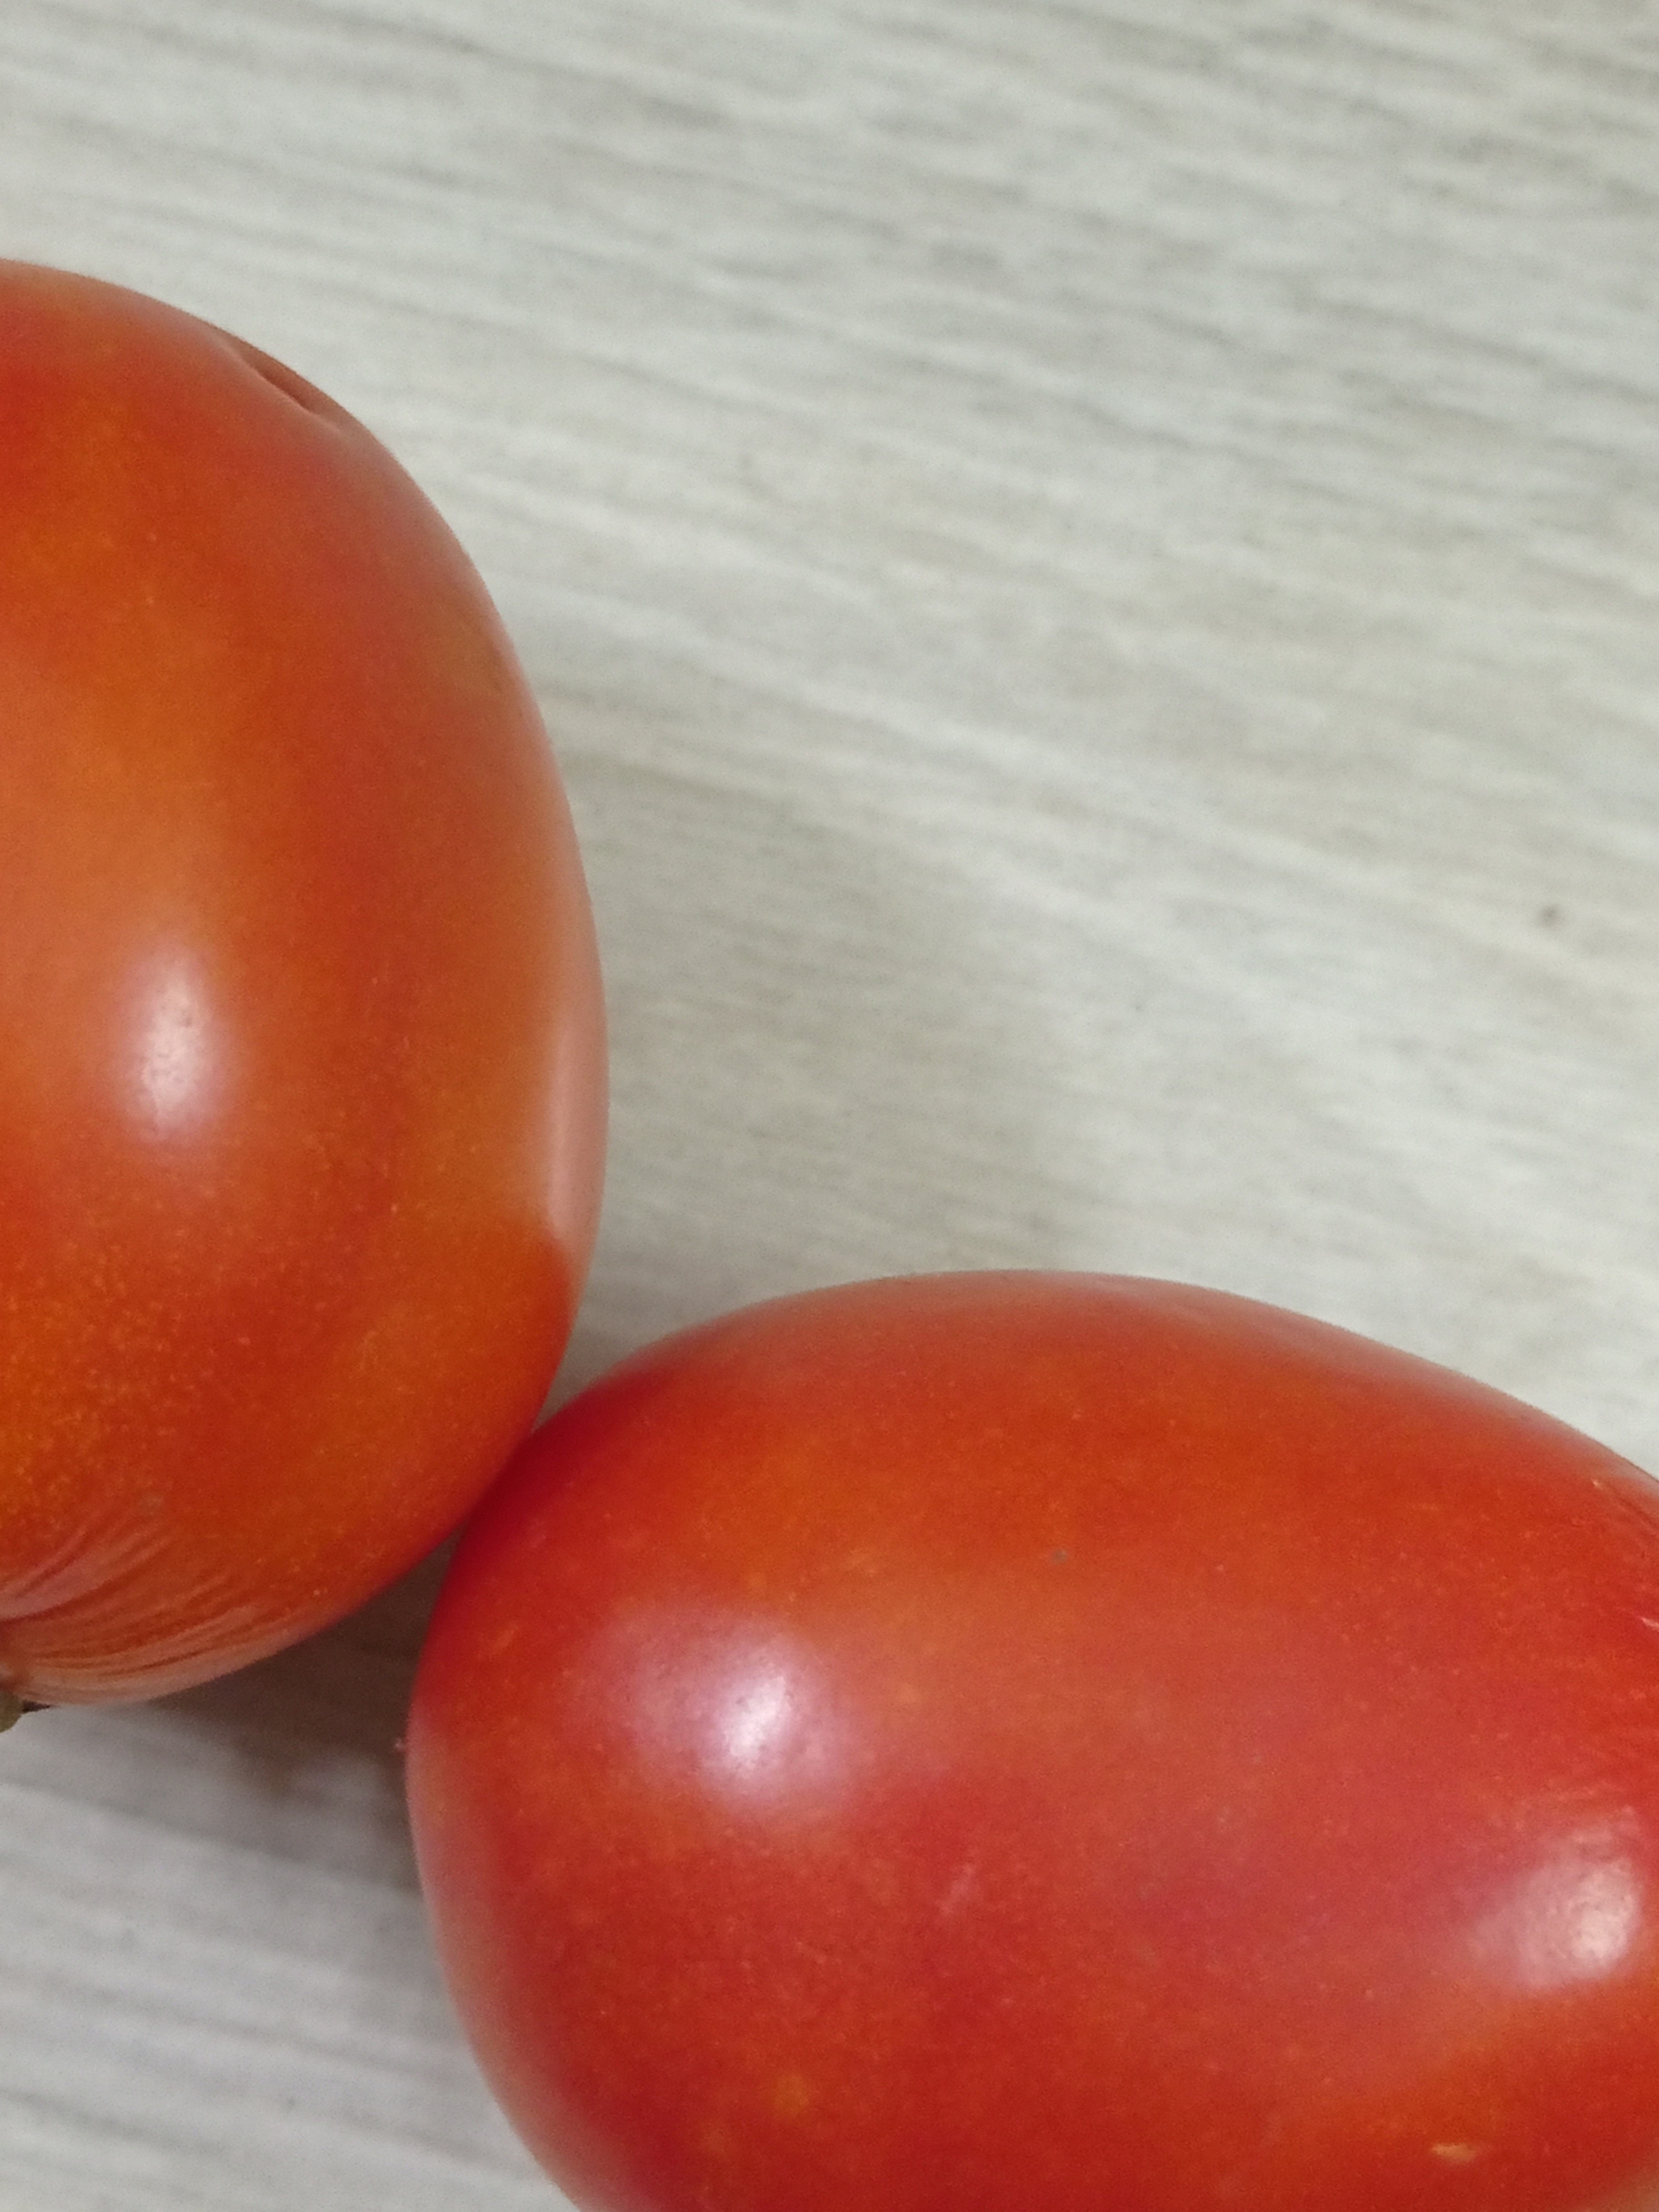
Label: Fresh